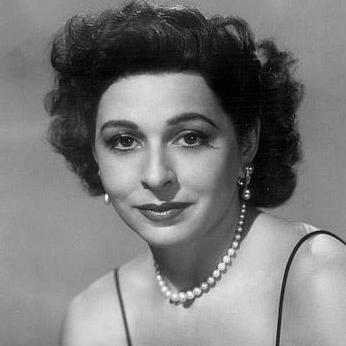
Age: 35